Skulpturensammlung

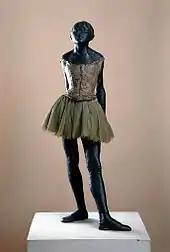
Edgar Degas, Little Dancer of Fourteen Years

The origins of the museum can be traced back to the "Kunstkammer" founded in 1560. However, it was August the Strong who established the “Collection of Antique and Modern Sculptures” and turned Dresden into a centre of Baroque architecture and sculpture.